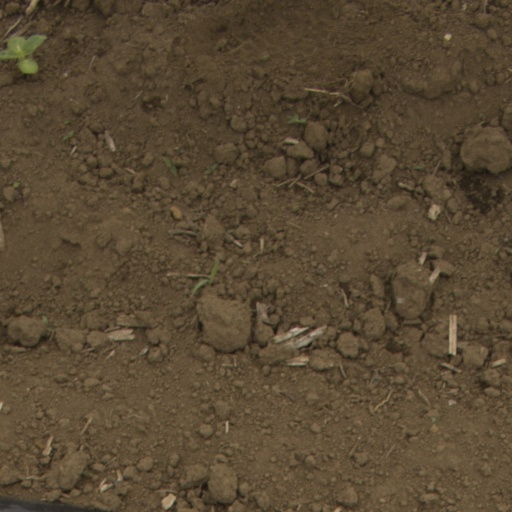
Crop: Jerusalem artichoke